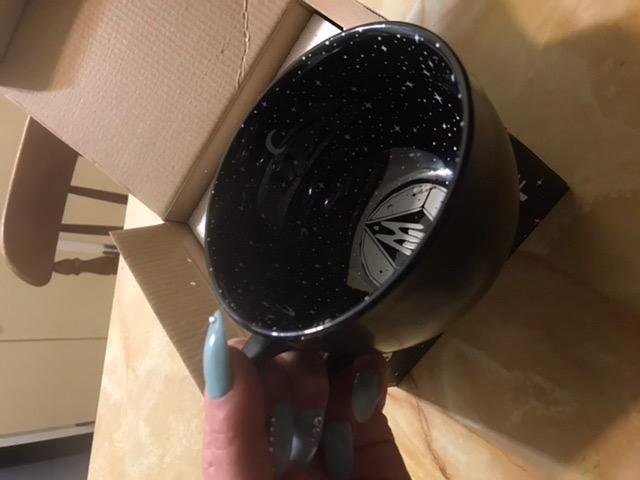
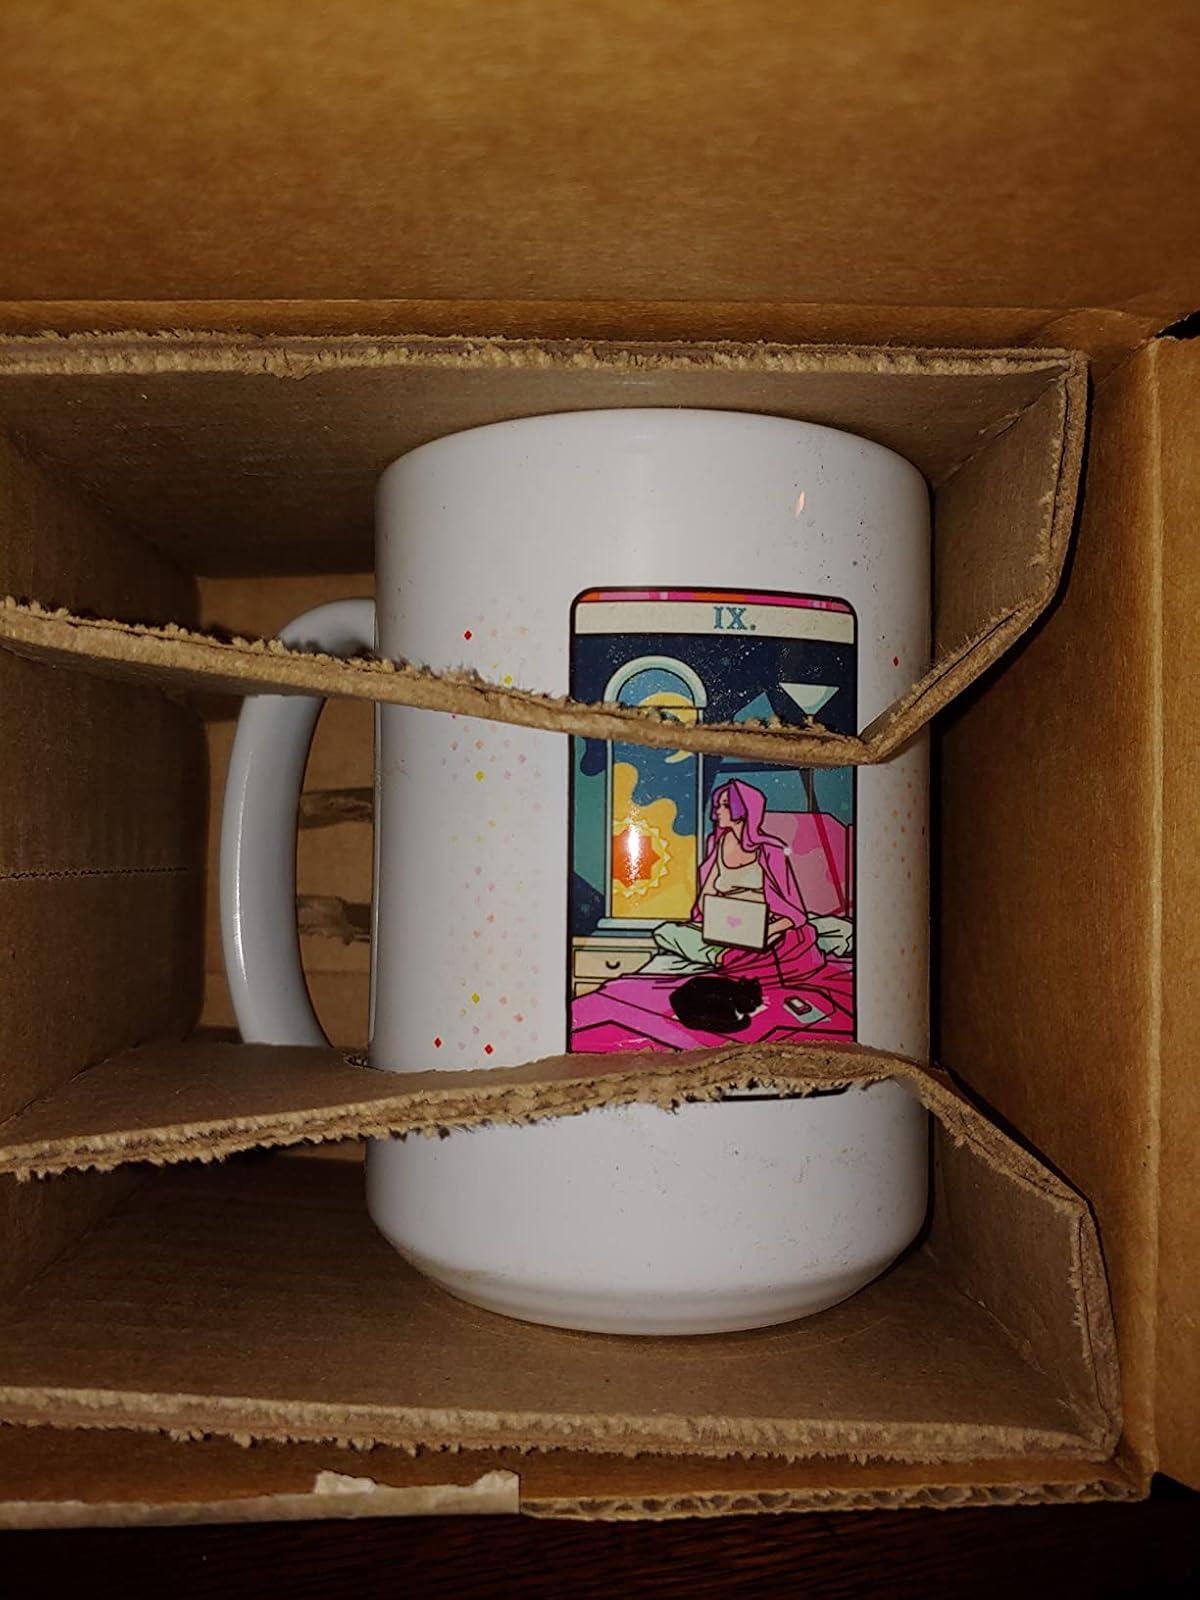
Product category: items_mug
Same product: no